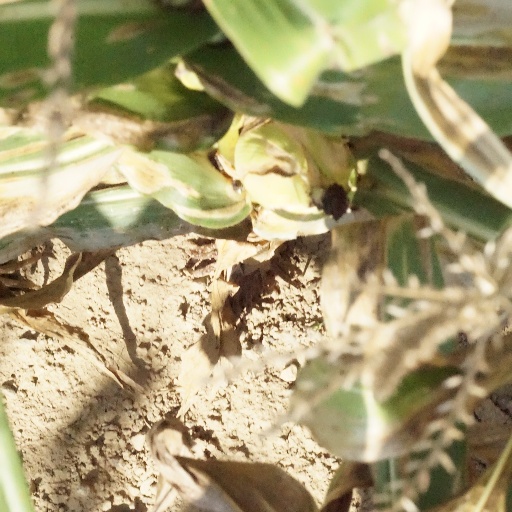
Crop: maize; corn